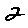
Label: 2